Tom Leezer

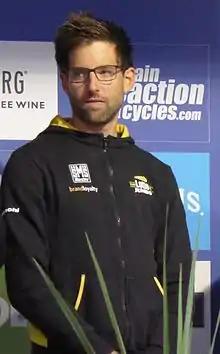
Leezer at the 2016 Tour of Britain.

Thomas Leezer (born 26 December 1985 in The Hague) is a Dutch former road bicycle racer, who competed between 2004 and 2020, for the , and squads. He participated at the 2013 UCI Road World Championships in the Men's team time trial for . In May 2019, he was named in the startlist for the 2019 Giro d'Italia.